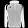
Label: Coat